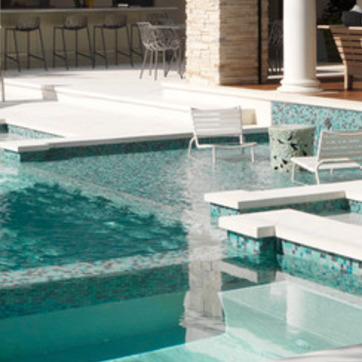
Material: water